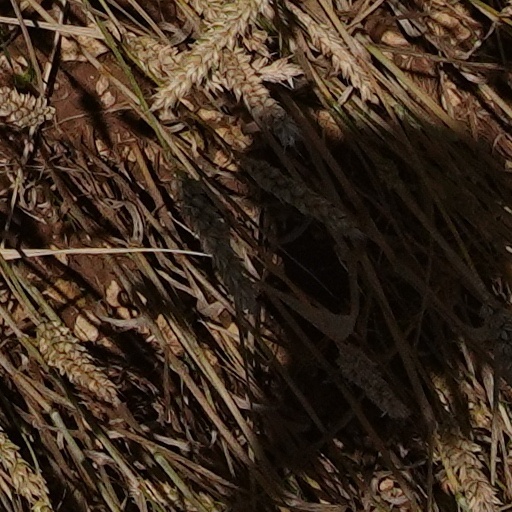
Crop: wheat